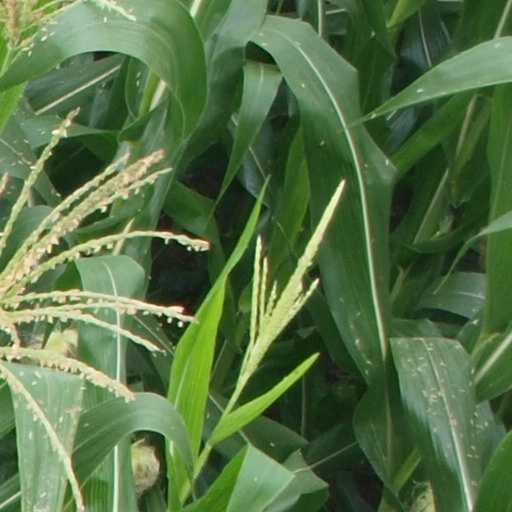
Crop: maize; corn